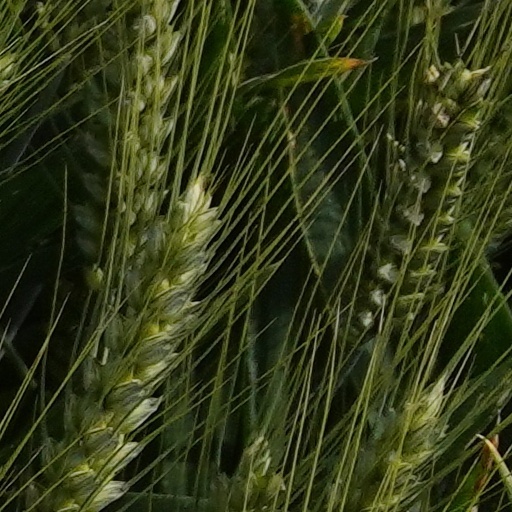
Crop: wheat